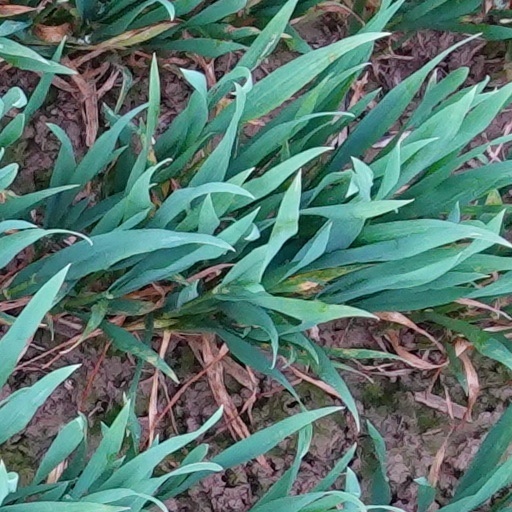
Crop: wheat